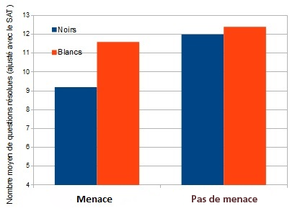
Illustration de la menace du stéréotype mise en avant par Steele et Aronson: les performances intellectuelles des Américains noirs sont inférieurs à celles des blancs lorsque le test est annoncé comme diagnostique. Par contre, les scores sont égaux (à condition que le score soit corrigé à l'aide du SAT) lorsque le test n'est pas diagnostique.
La menace du stéréotype est l'effet d'un stéréotype ou préjugé sur une personne appartenant à un groupe visé par ce préjugé : dans une situation où il s'applique, où il risquerait de se manifester, cette personne se sent jugée et éprouve des sentiments d'anxiété ou d'insécurité. De plus, une personne victime de préjugé a souvent peur de le confirmer elle-même et d'ainsi nuire à son groupe. Par exemple, si une femme joue aux fléchettes avec des amis masculins, alors qu'un stéréotype dit que les femmes sont ont des difficultés à viser, le malaise qui s'ensuit a un impact sur ses facultés, si bien qu'elle risque effectivement de réussir moins bien. Le préjugé est donc une sorte de prophétie auto-réalisatrice. On peut illustrer la chose par une plaisanterie de la forme :